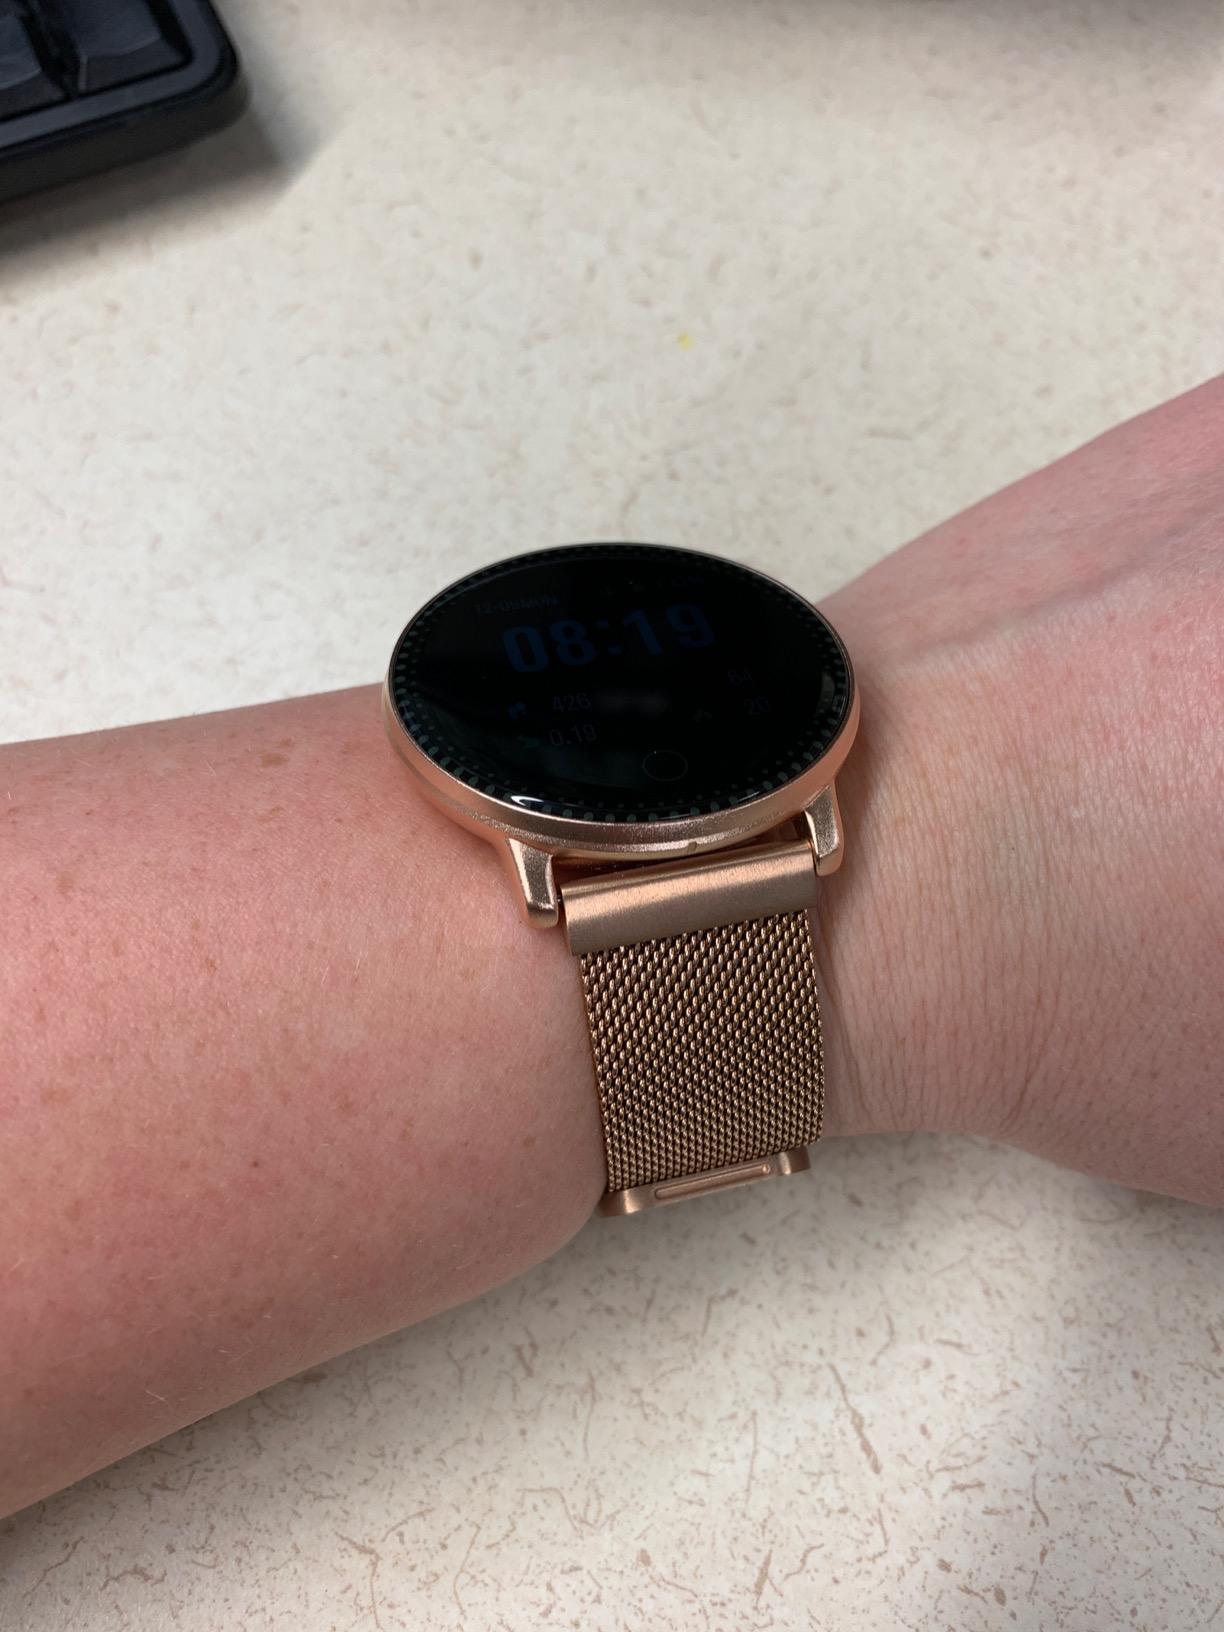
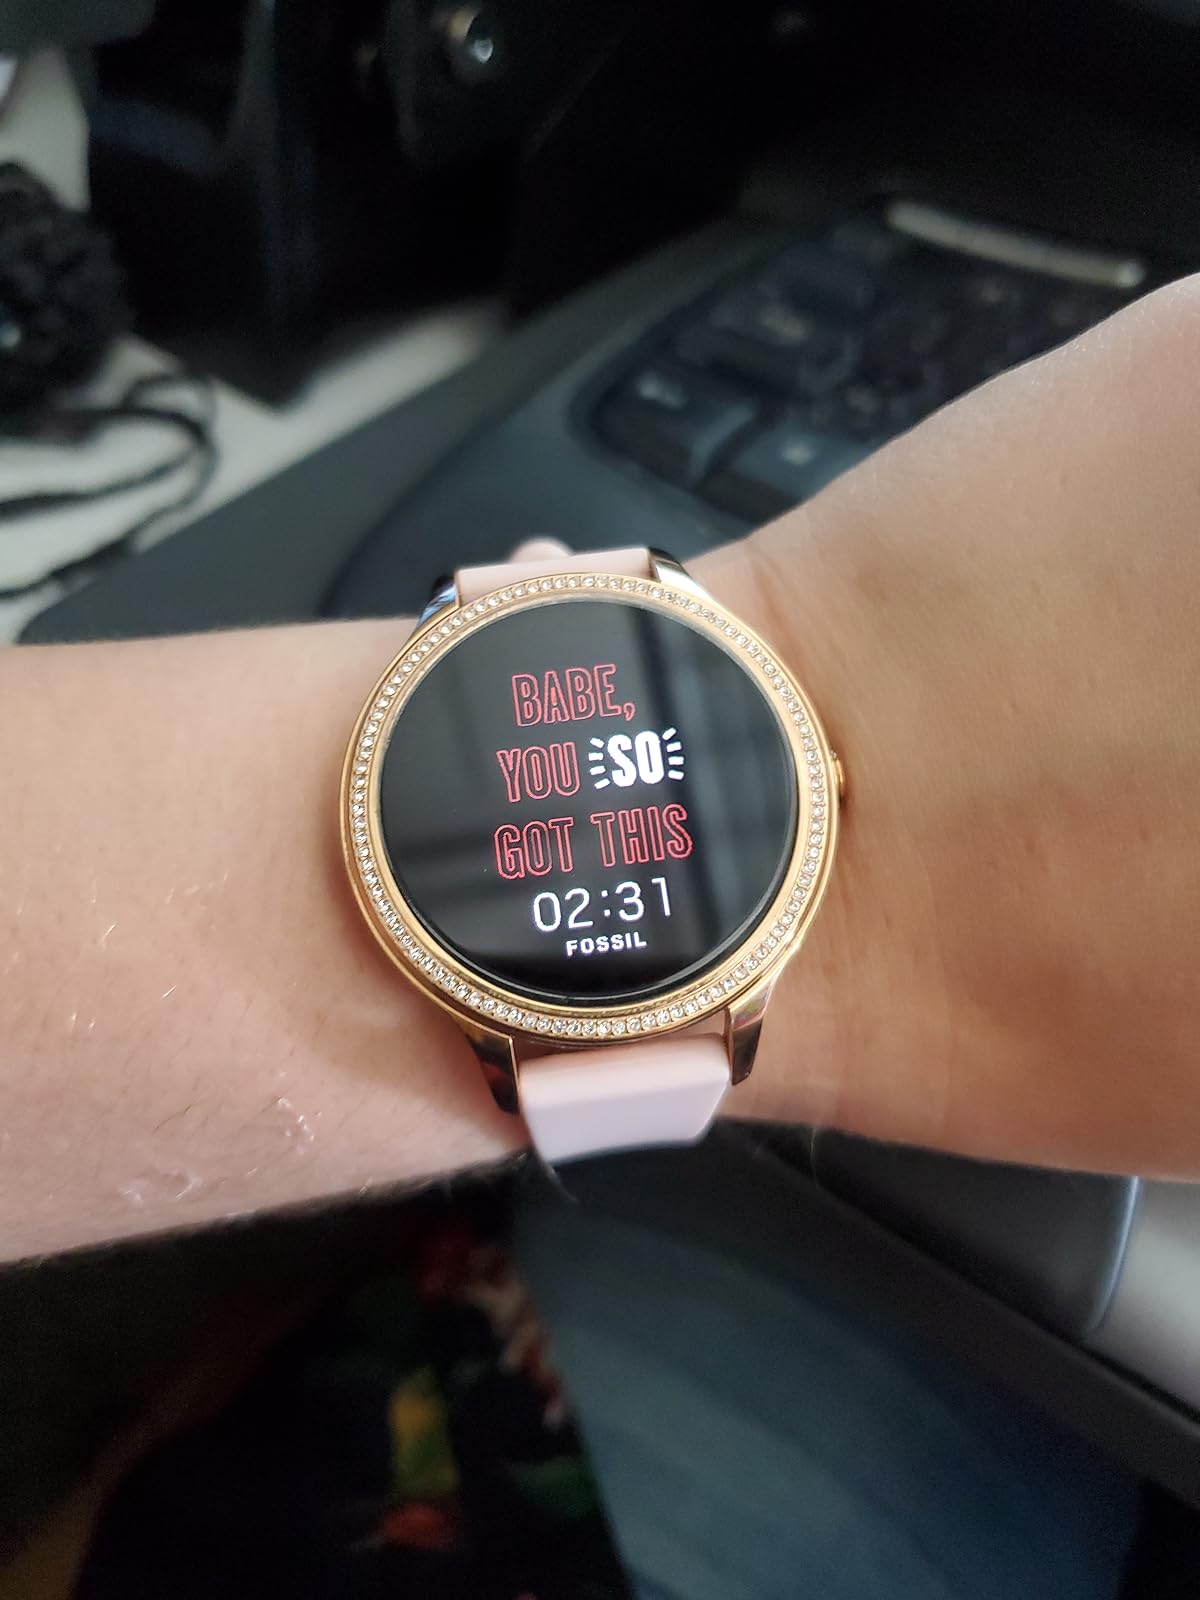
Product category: smartwatch
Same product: no